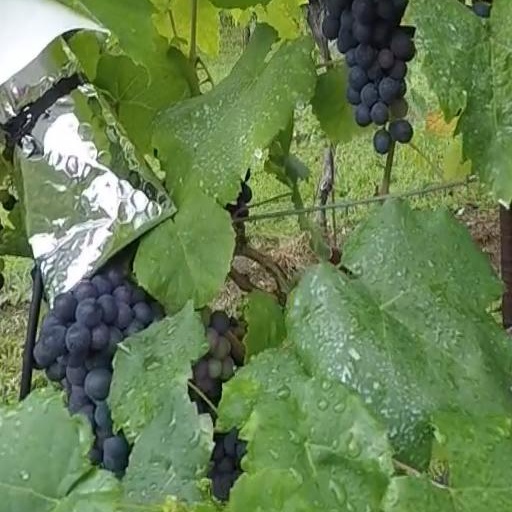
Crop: grape